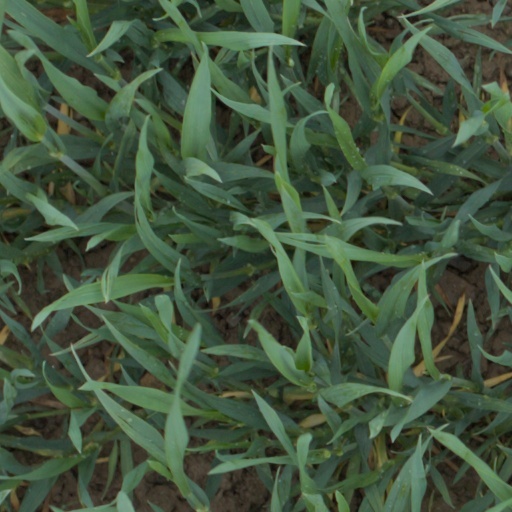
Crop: wheat